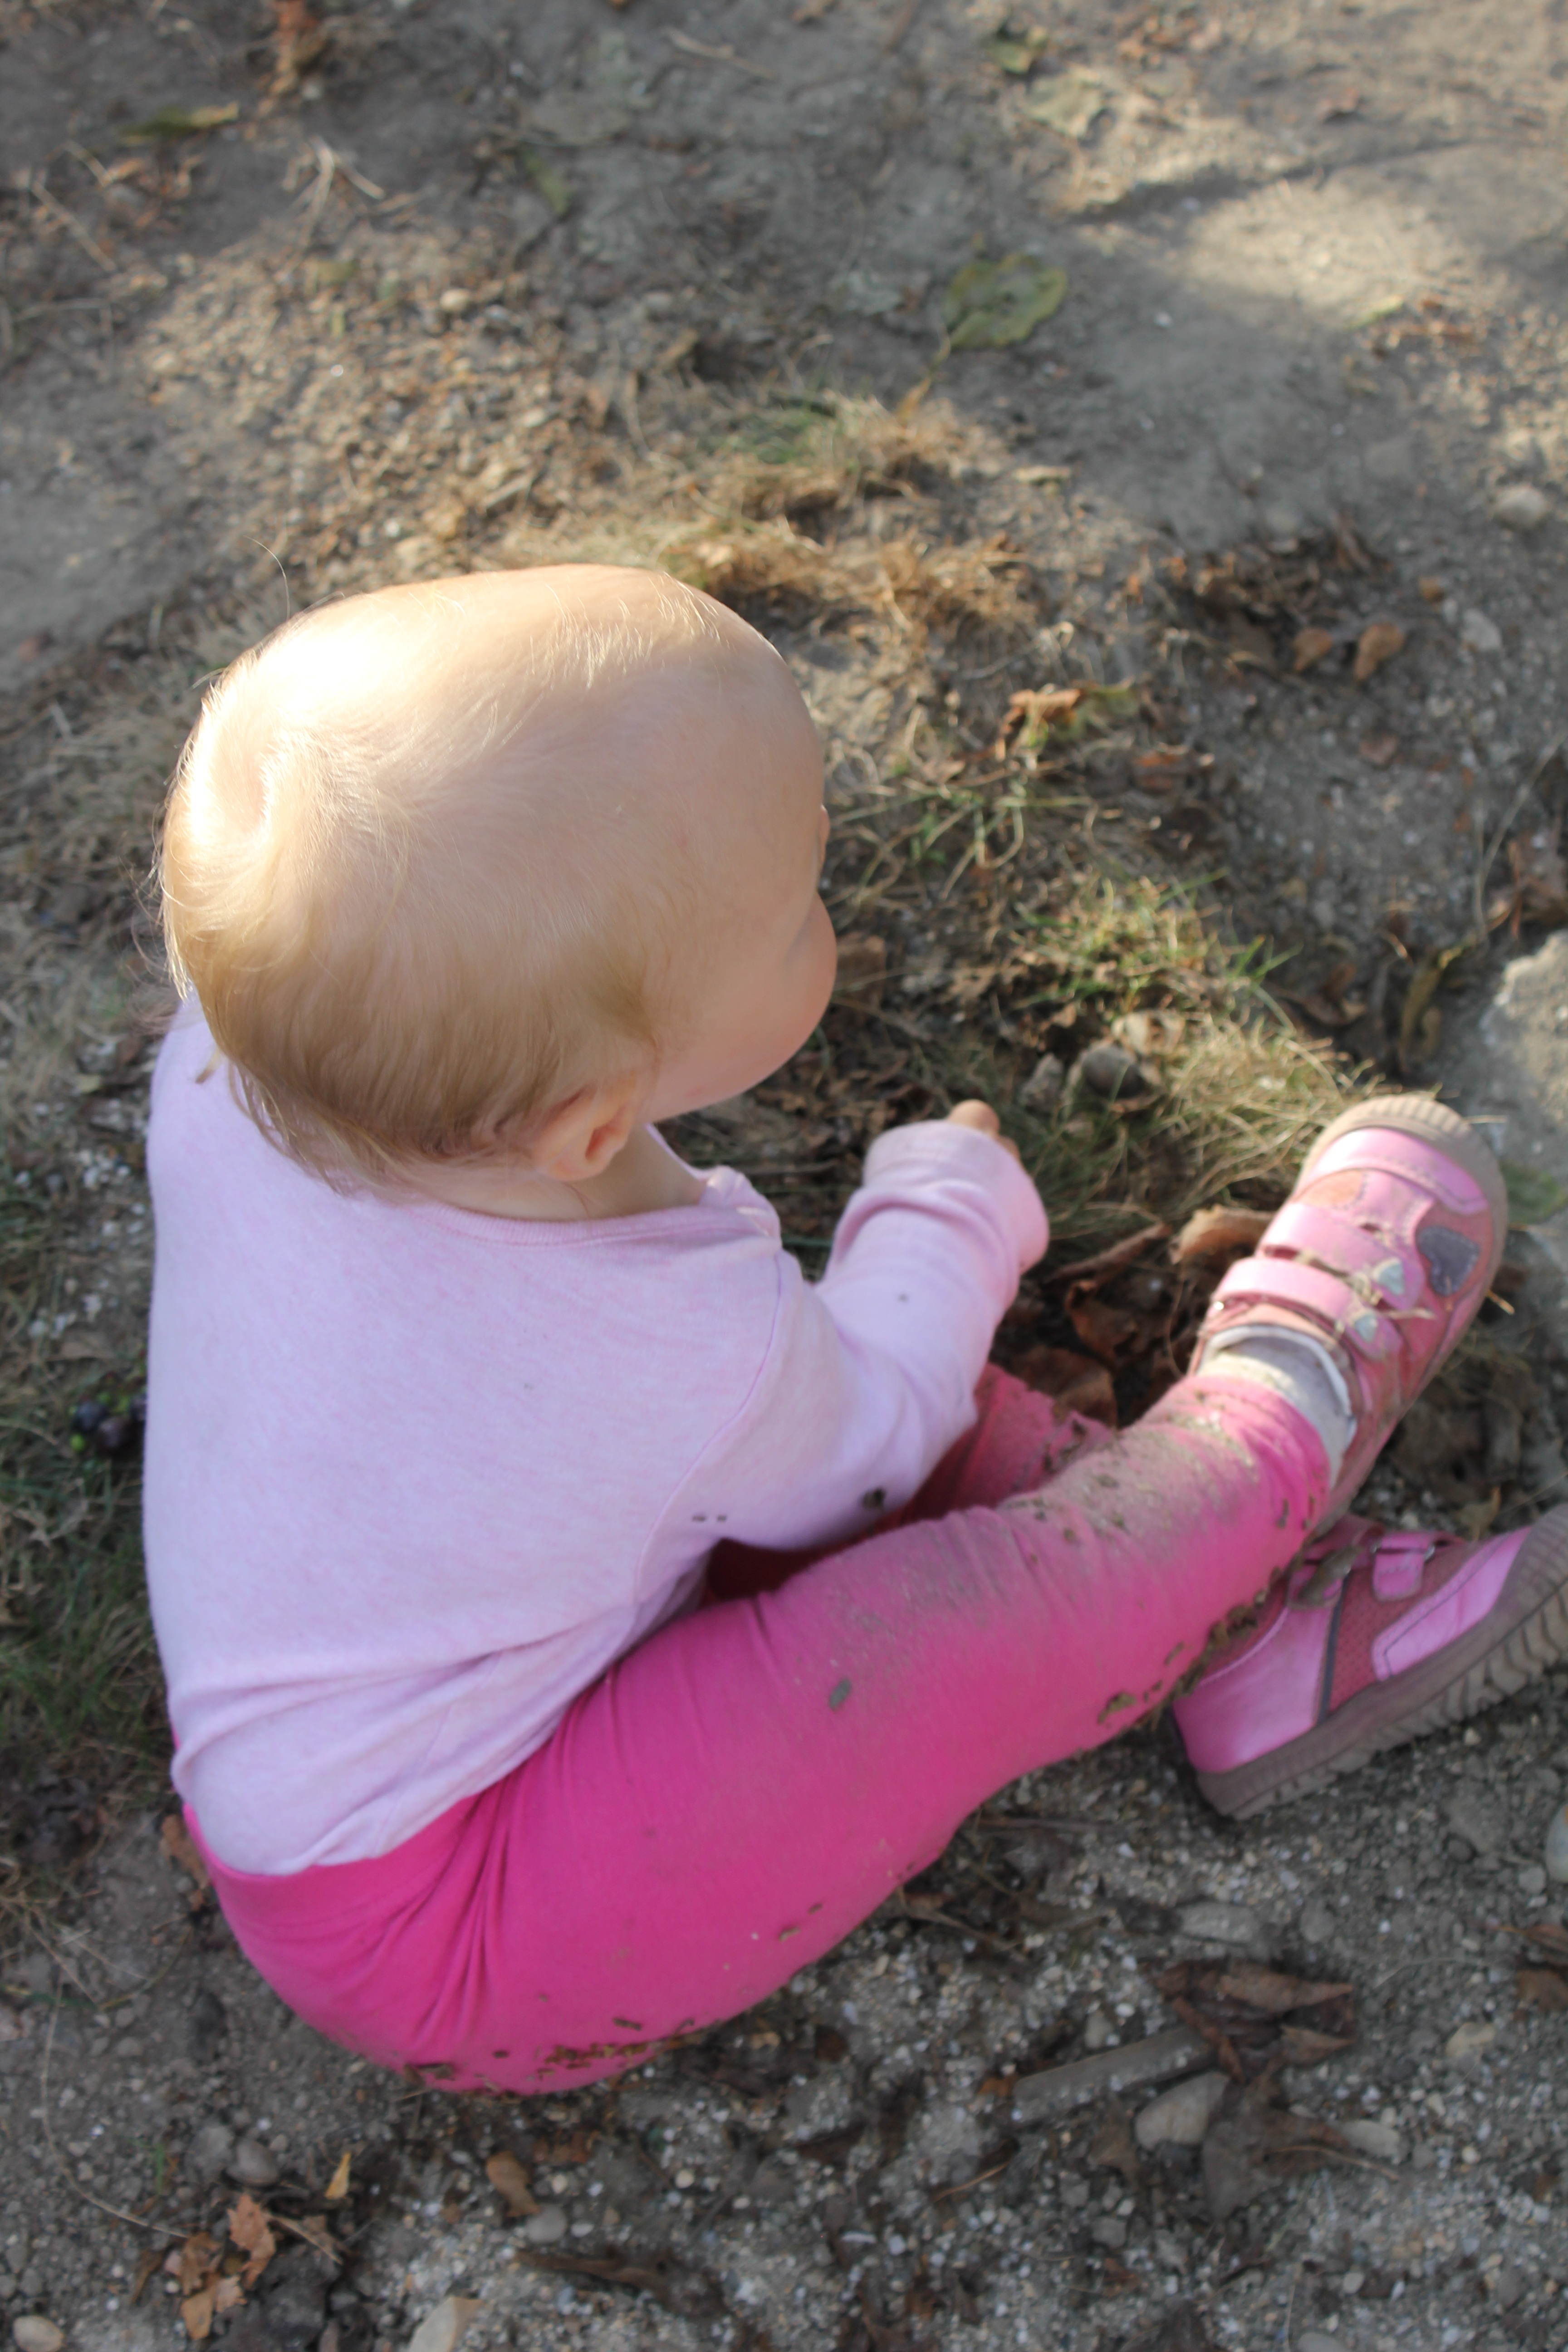
hand, person, hair, play, leg, sitting, shadow, soil, child, blonde, human body, toddler, skin, human positions